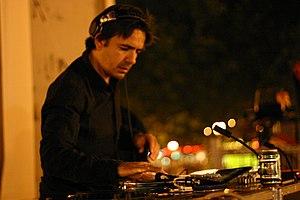
Laurent Garnier, lors de la fête célébrant la libération de Florence Aubenas, Place de la République, à Paris, le soir du 12 juin 2005